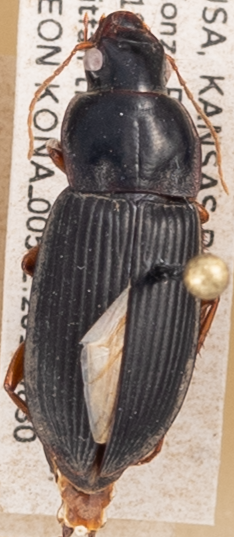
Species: Harpalus pensylvanicus
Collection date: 2018-08-30
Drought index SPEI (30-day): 1.514
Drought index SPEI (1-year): -1.834
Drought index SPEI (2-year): -1.082